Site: saxony
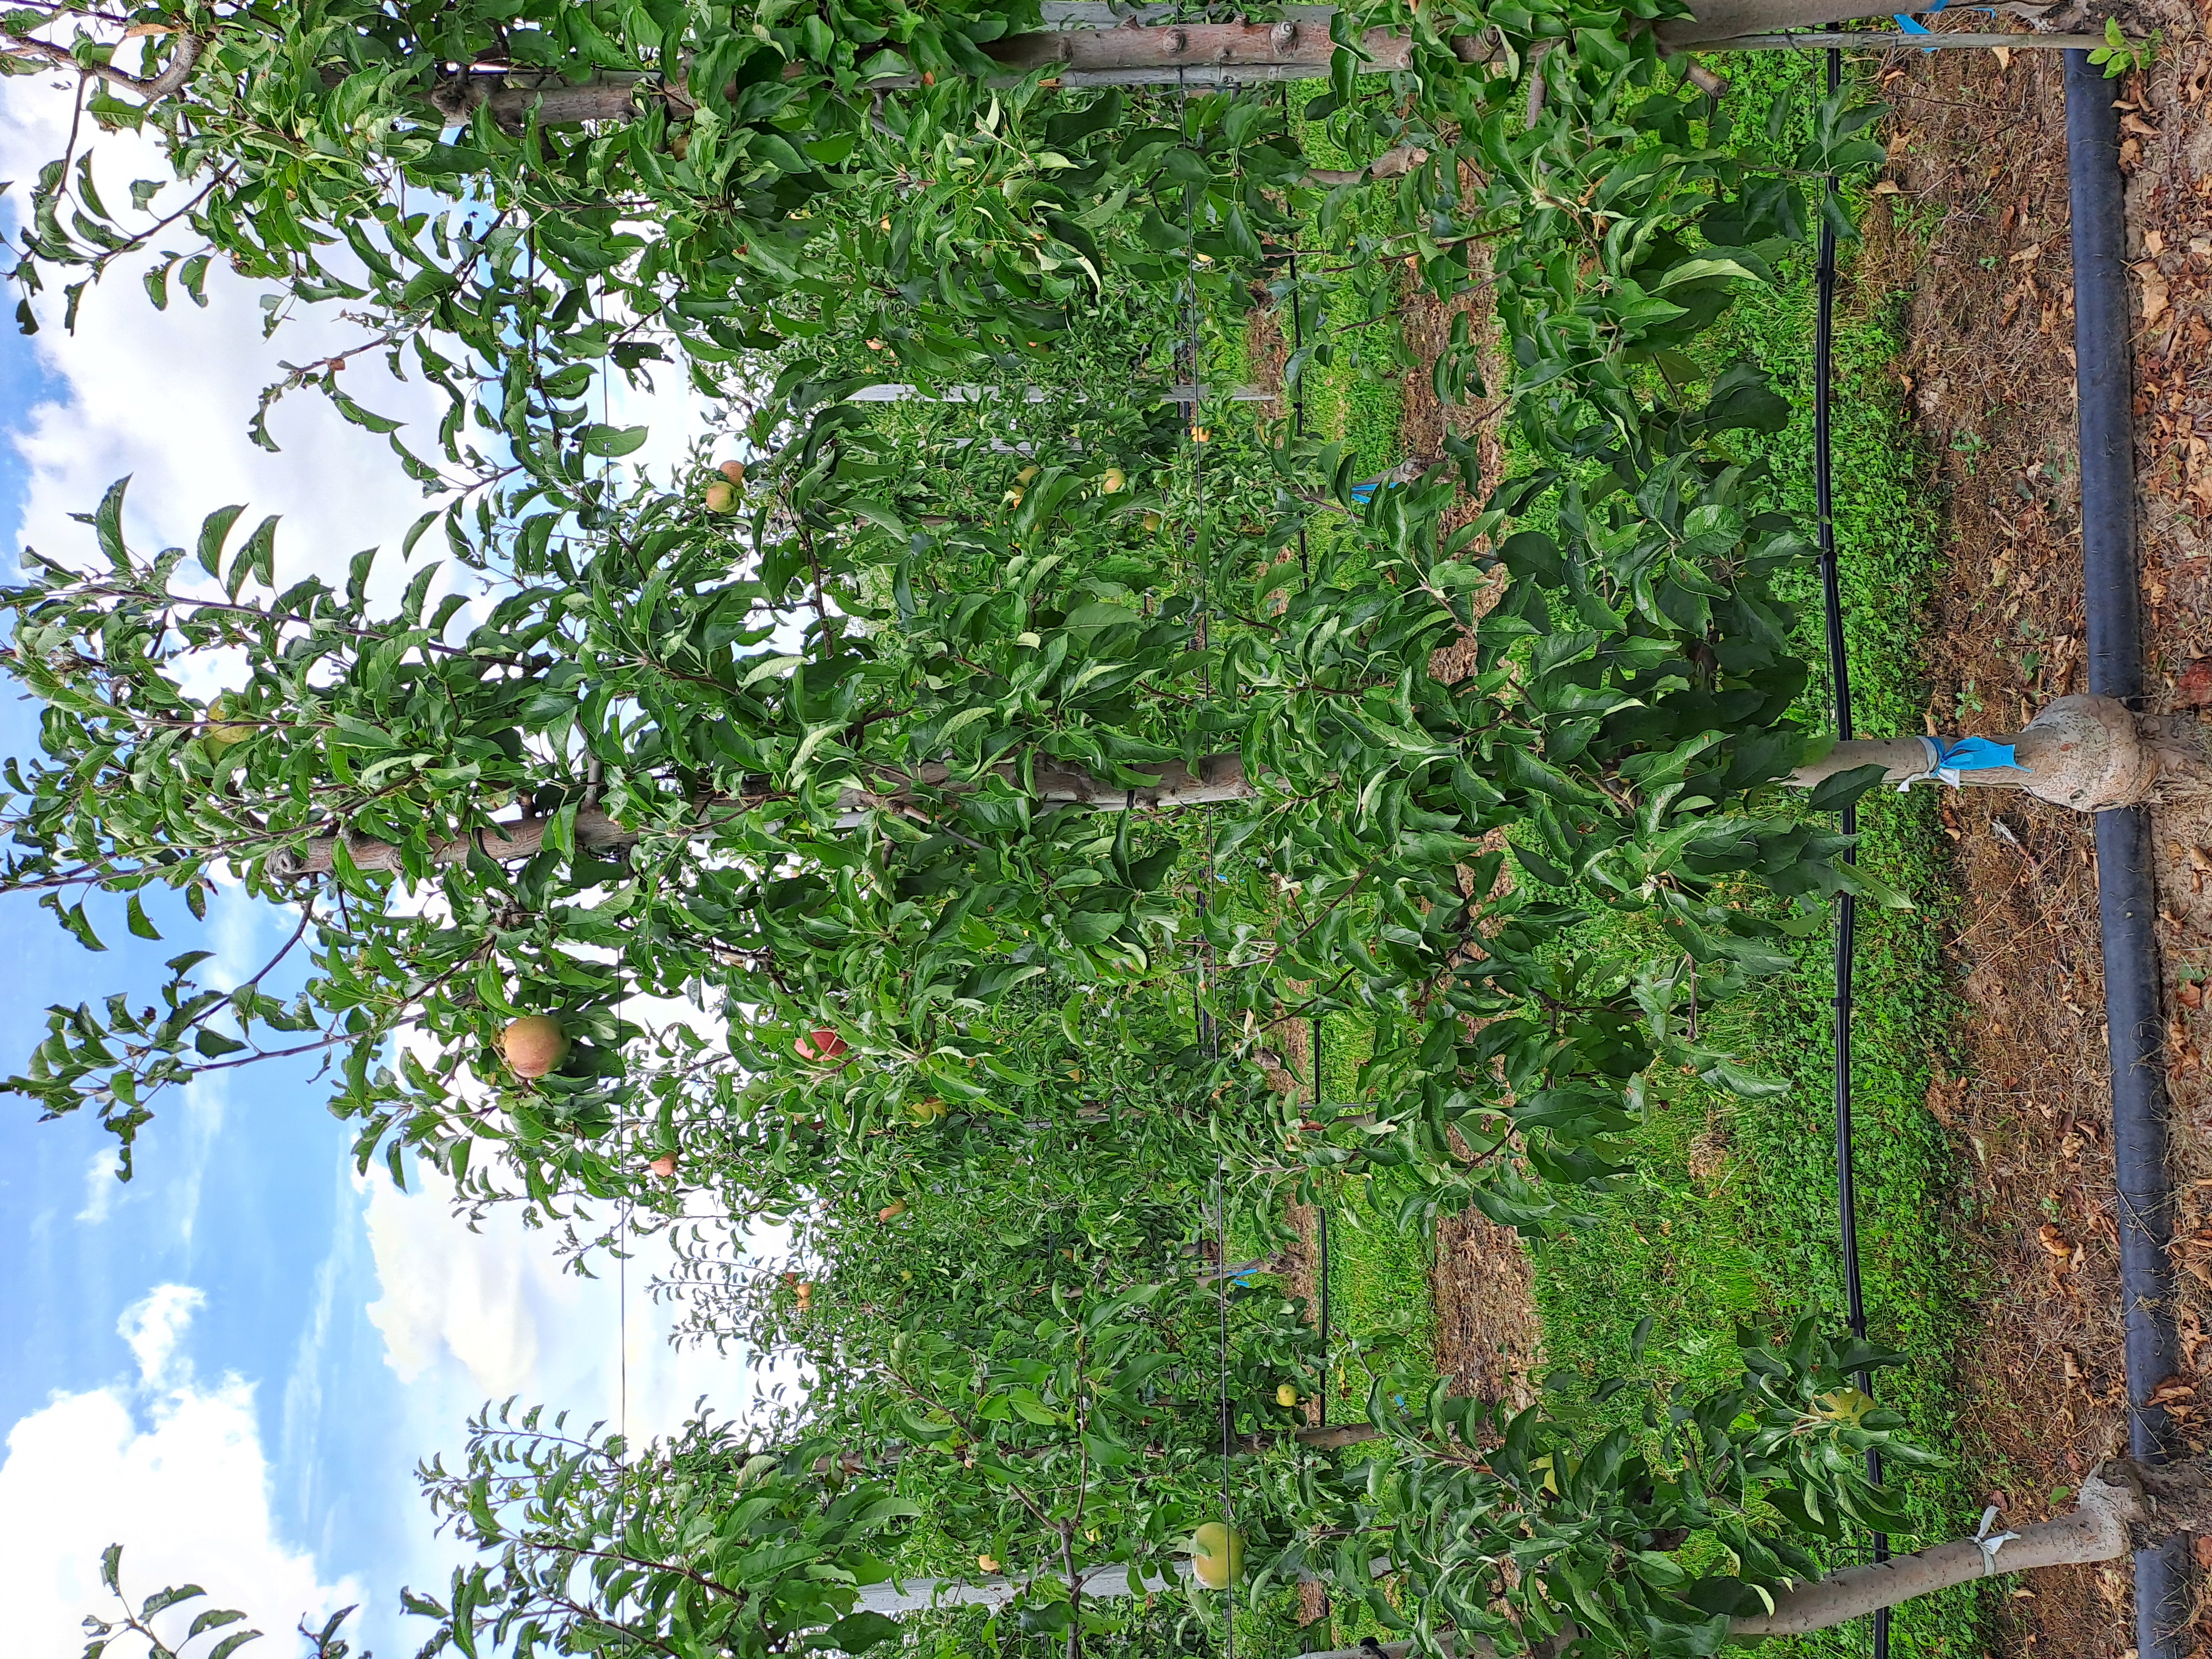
Growth stage (BBCH 85): Maturity of fruit and seed